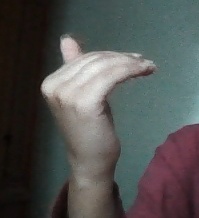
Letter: khaa